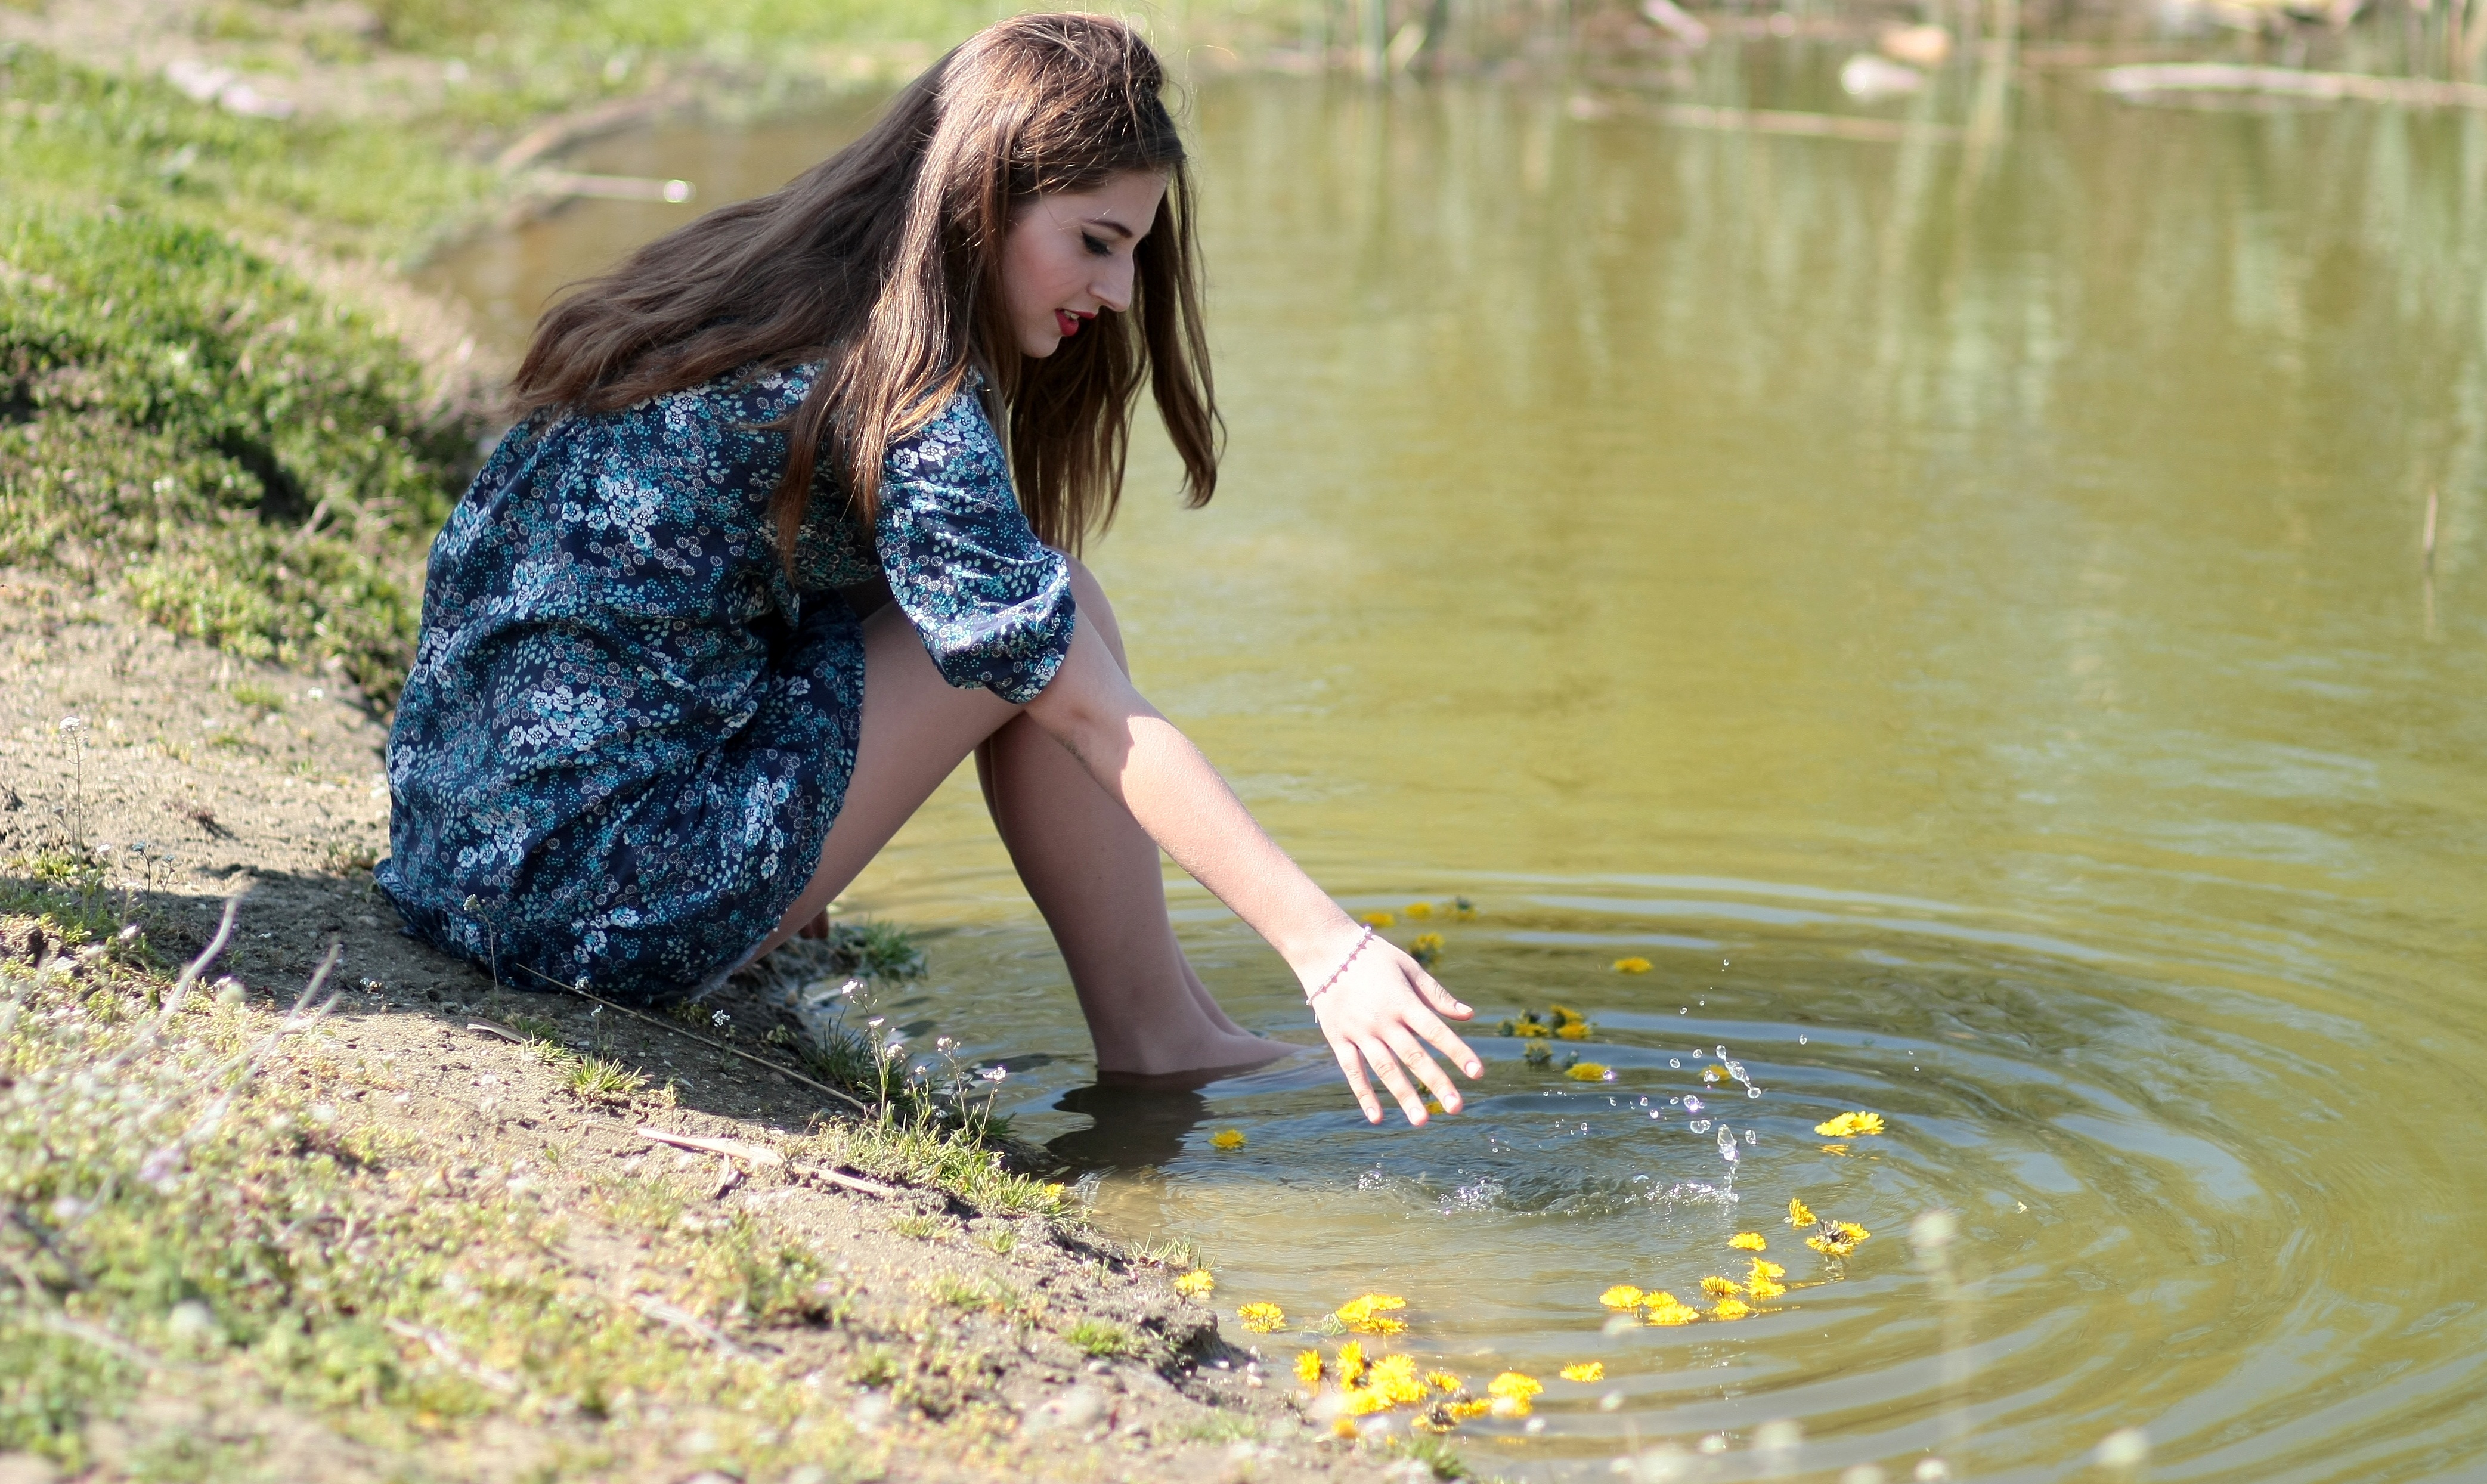
water, nature, girl, sunlight, lake, mud, flowers, beauty, photo shoot, human positions